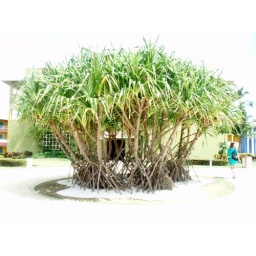
These trees were right in front of our building on the resort.